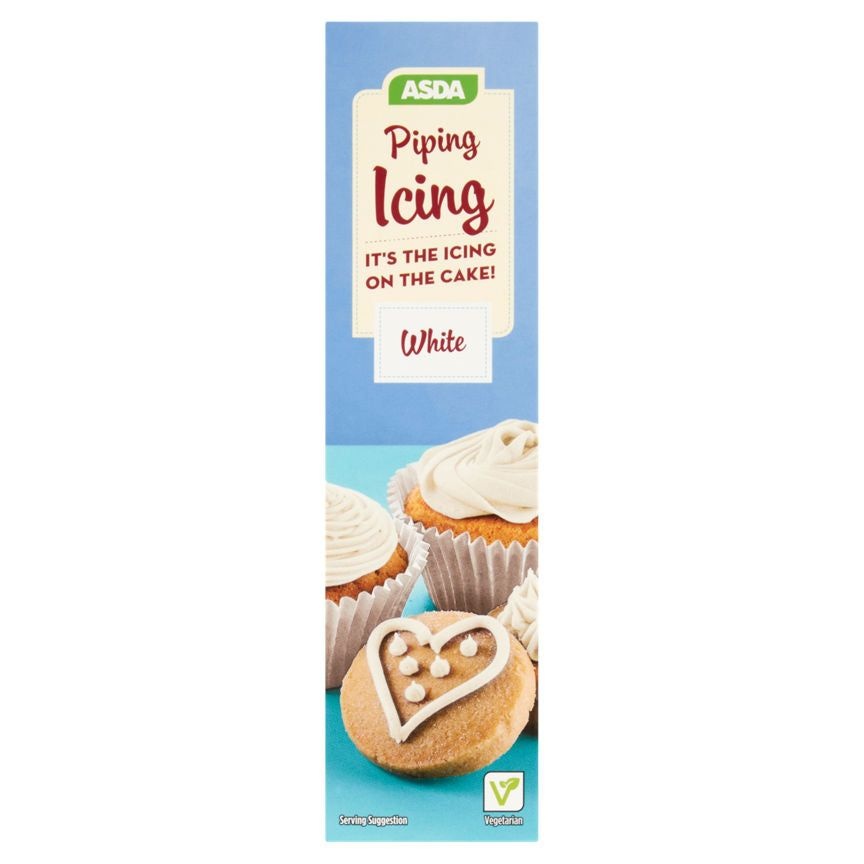
ASDA White Piping Icing
Recycling Info Don't Recycle: Tube. Recycle: Carton. Life Style Suitable for Vegetarians. Packed In United Kingdom Net Content 120 Grams Nutritional Values Nutrient Per 100g Per slice Energy kJ 1673 251 Energy kcal 396 59 Fat 7.4g 1.1g of which saturates 1.7g 0.3g Carbohydrate 82g 12g of which sugars 81g 12g Fibre 0.6g <0.5g Protein <0.5g <0.5g Salt 0.05g <0.01g We suggest this product provides 8 servings Storage Store in a cool, dry place out of direct sunlight. Safety Warning WARNING Choking risk: This product contains small parts. Regulated Product Name White piping icing Storage Type Ambient Features It's the Icing on the Cake!. No Artificial Colours or Flavours. Suitable for vegetarians. Ingredients Sugar , Glucose Syrup , Water , Rapeseed Oil , Potato Starch , Palm Oil , Rice Starch , Maltodextrin , Emulsifiers (Polyglycerol Esters of Fatty Acids, Mono- and Diglycerides of Fatty Acids) , Flavouring , Preservative (Potassium Sorbate) , Acidity Regulator (Citric Acid) , Stabiliser (Pectins) .
Brand: ASDA
Category: Food, Beverages & Tobacco > Food Items > Cooking & Baking Ingredients > Frosting & Icing